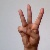
The image shows a hand gesture representing the letter 'W' in Indian Sign Language.